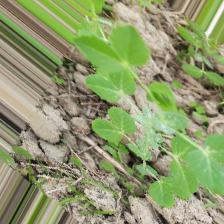
Label: Powdery Mildew